Chilean naval mutiny of 1931

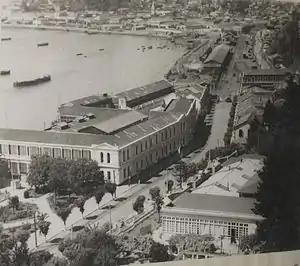
"Cuartel de defensa de la costa" in Talcahuano, 1935

On 5 September army troops under the command of Gen. attacked the naval base of Talcahuano. These forces were composed of four regiments and an artillery battalion. The attack started at 15:30 when the land artillery started to bombard the Chilean destroyer "Riveros" at the base. The ship was hit and severely damaged. Eventually she was forced to withdraw to Quiriquina Island to discharge her dead and wounded. After two days of battle, the army captured the naval base on 6 September. The number of dead sailors and soldiers was never revealed, but has been estimated to be significant.